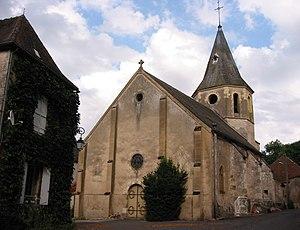
Jaligny-sur Besbre (France) - Église Saint-Hippolyte
Jaligny-sur-Besbre est une commune française située dans le département de l'Allier et la région Auvergne-Rhône-Alpes. Autrefois appelée Jaligny, elle a pris son nom actuel le 20 novembre 1967.